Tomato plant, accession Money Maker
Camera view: bottom (45 deg); turntable rotation: 0 degrees
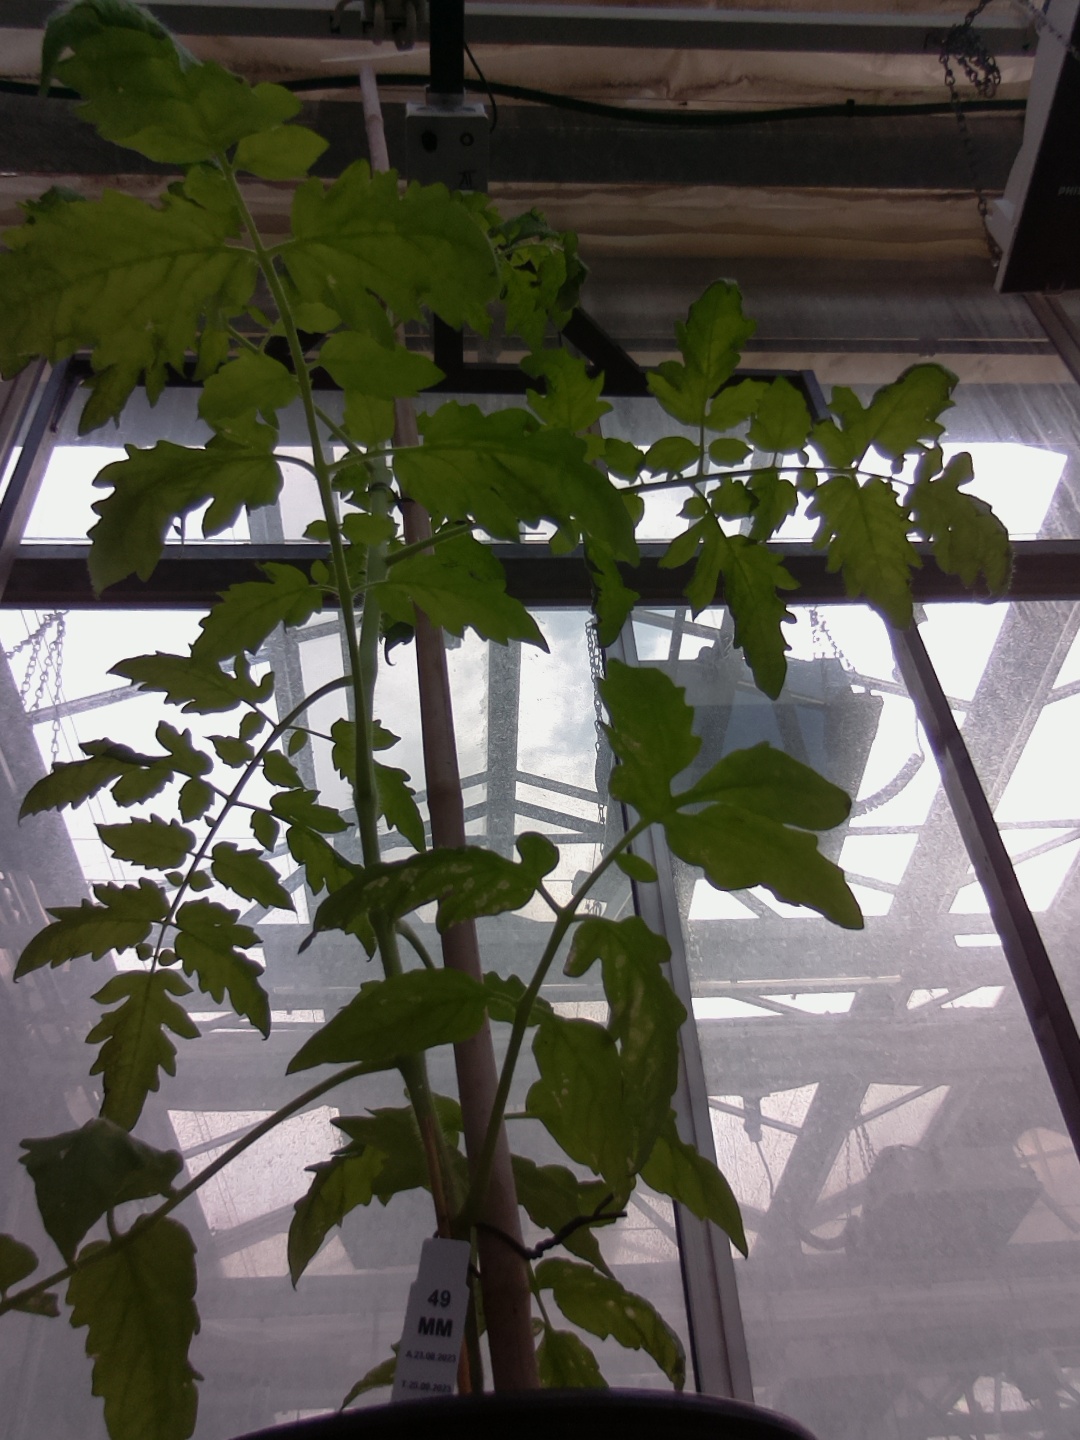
BBCH growth stage 15: 10 of true leaves visible